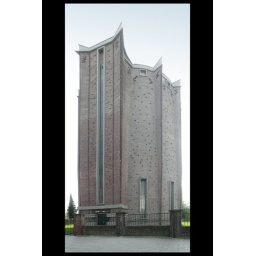
Expressionist water tower in Essen- Fintrup.